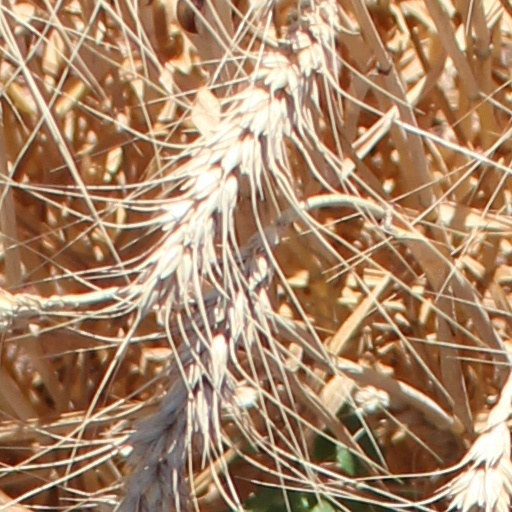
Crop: wheat